Drinking water quality in the United States

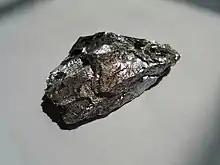
Chromium

EPA published standards in 1991 to ensure that total chromium is limited to 0.1 milligrams per liter or 100 parts per billion in drinking water. It is an odorless and tasteless metal that can be naturally occurring in rocks, plants, soil and volcanic dust, and animals. It can also be introduced to the environment through man made processes such erosion of natural chromium deposits, leakage, poor storage, or inadequate industrial waste disposal practices. In large doses human consumption or exposure can lead to adverse health effects including cancer, eye, stomach, and respiratory tract issues. An example of this chemical causing adverse health issues is through a well-known hexavalent chromium (chromium 6) pollution event in Hinkley, California. Groundwater contamination in Hinkley was caused by water containing hexavalent chromium being dumped on the ground by Pacific Gas and Electric (PG&E) from 1952 to 1966. PG&E used this chemical to deter corrosion in their cooling towers. The use of this chemical in cooling towers lead to a wastewater leakage into unlined ponds at their cooling tower sites. This, in turn, turned into groundwater contamination which adversely affected the town of Hinkley. The contamination resulted in a $333 million settlement in 1996. The clean-up process is ongoing as of 2022, with monthly monitoring reports submitted by PG&E. This case has led to California being the only state in the US to adopt an MCL of 10 ppb specifically for hexavalent chromium instead of relying on an overall total chromium count.